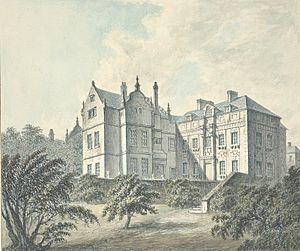
John Ingleby, né en 1749 et mort en 1808, est un peintre britannique d'origine galloise dont la spécialité était la peinture de petite dimension, notamment de paysages.